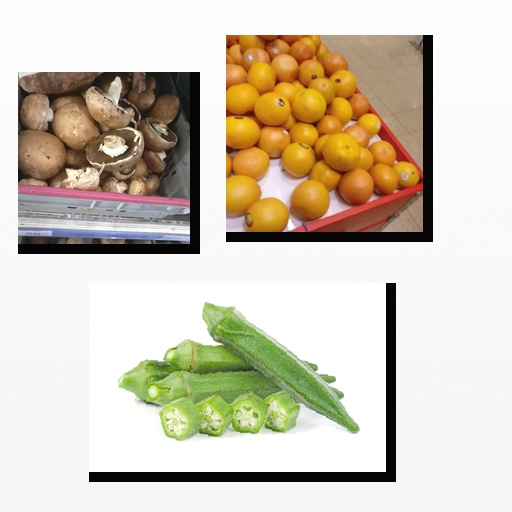
Food items: okra, red_grapefruit, mushroom